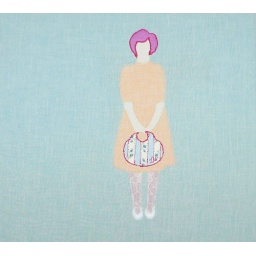
machine embroidery, using... cotton, cotton muslin (top layer over blue cotton), felt and lovely thrifted fabric.